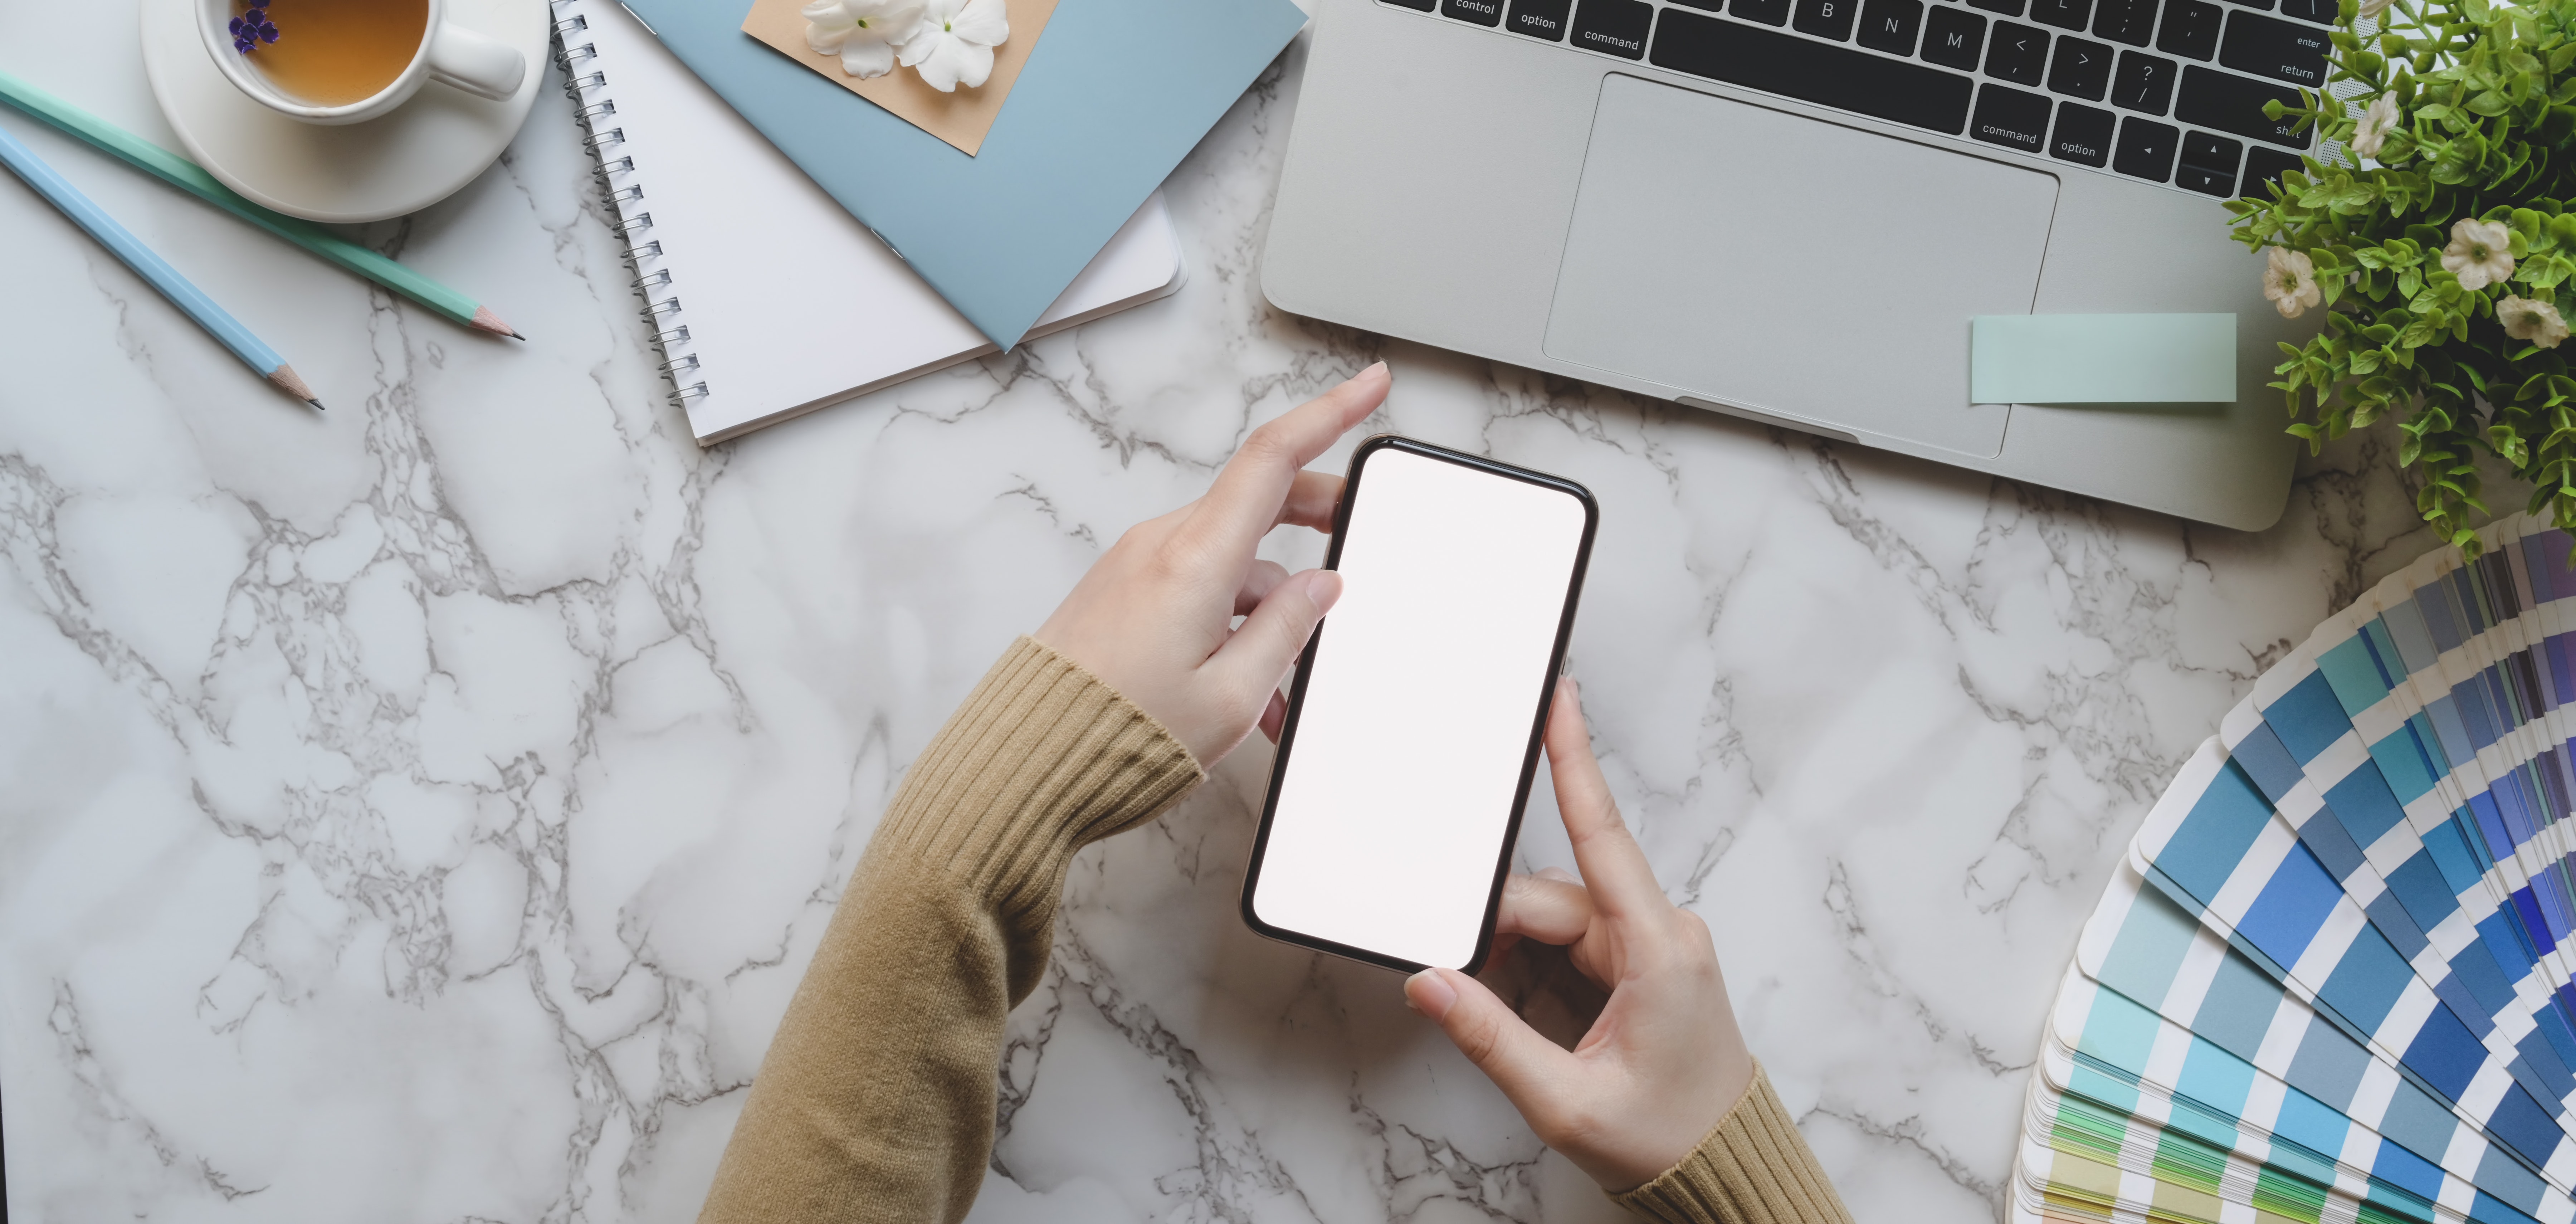
phone, gadget, technology, smartphone, electronic device, hand, communication device, mobile phone, finger